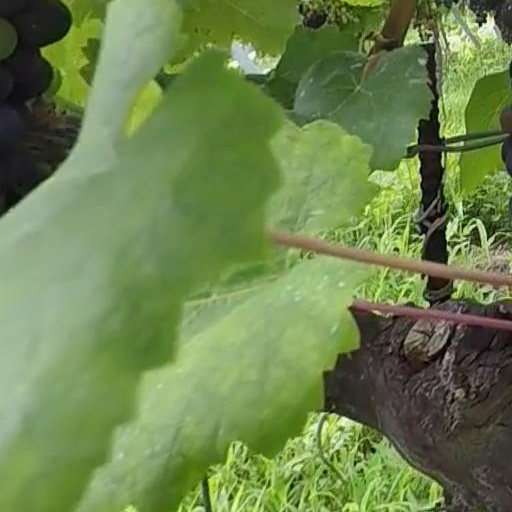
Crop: grape